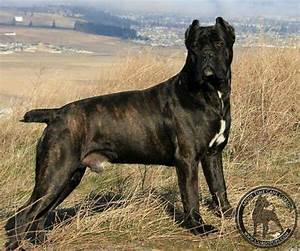
Label: dog